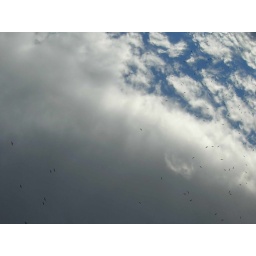
floks of birds pass over the cloudy sky of winter